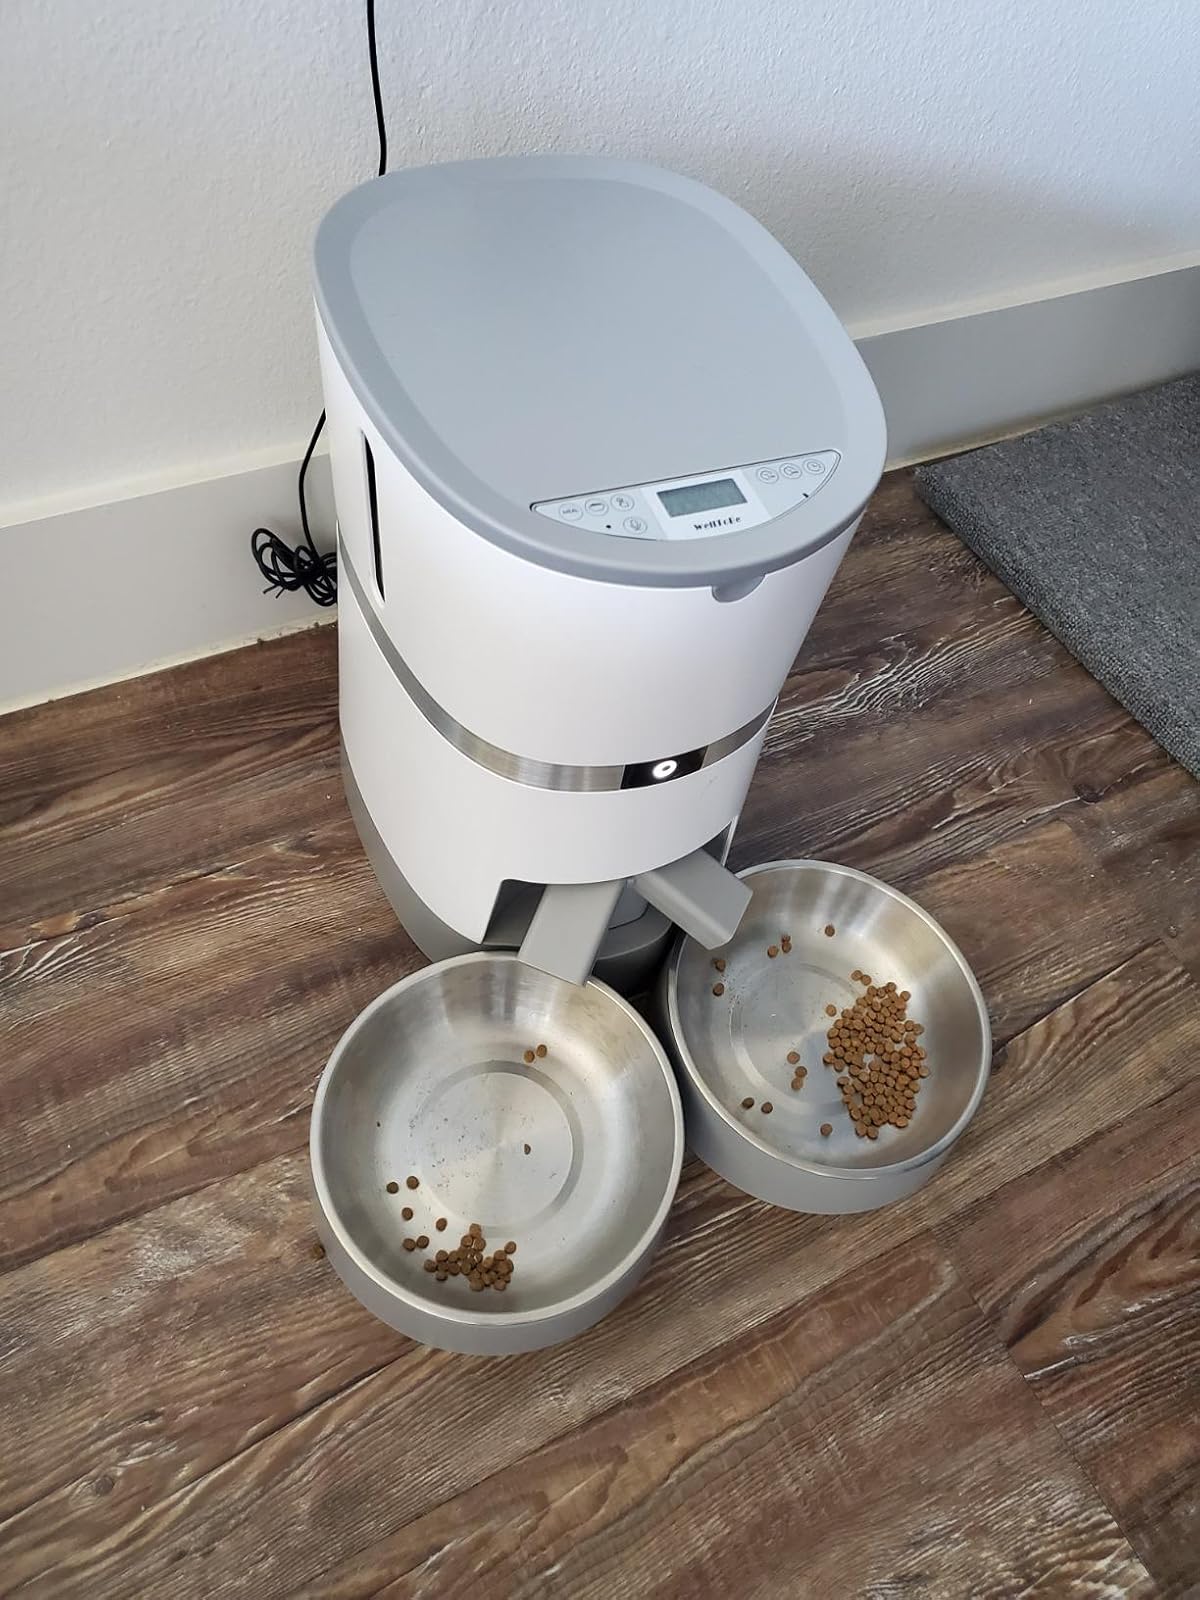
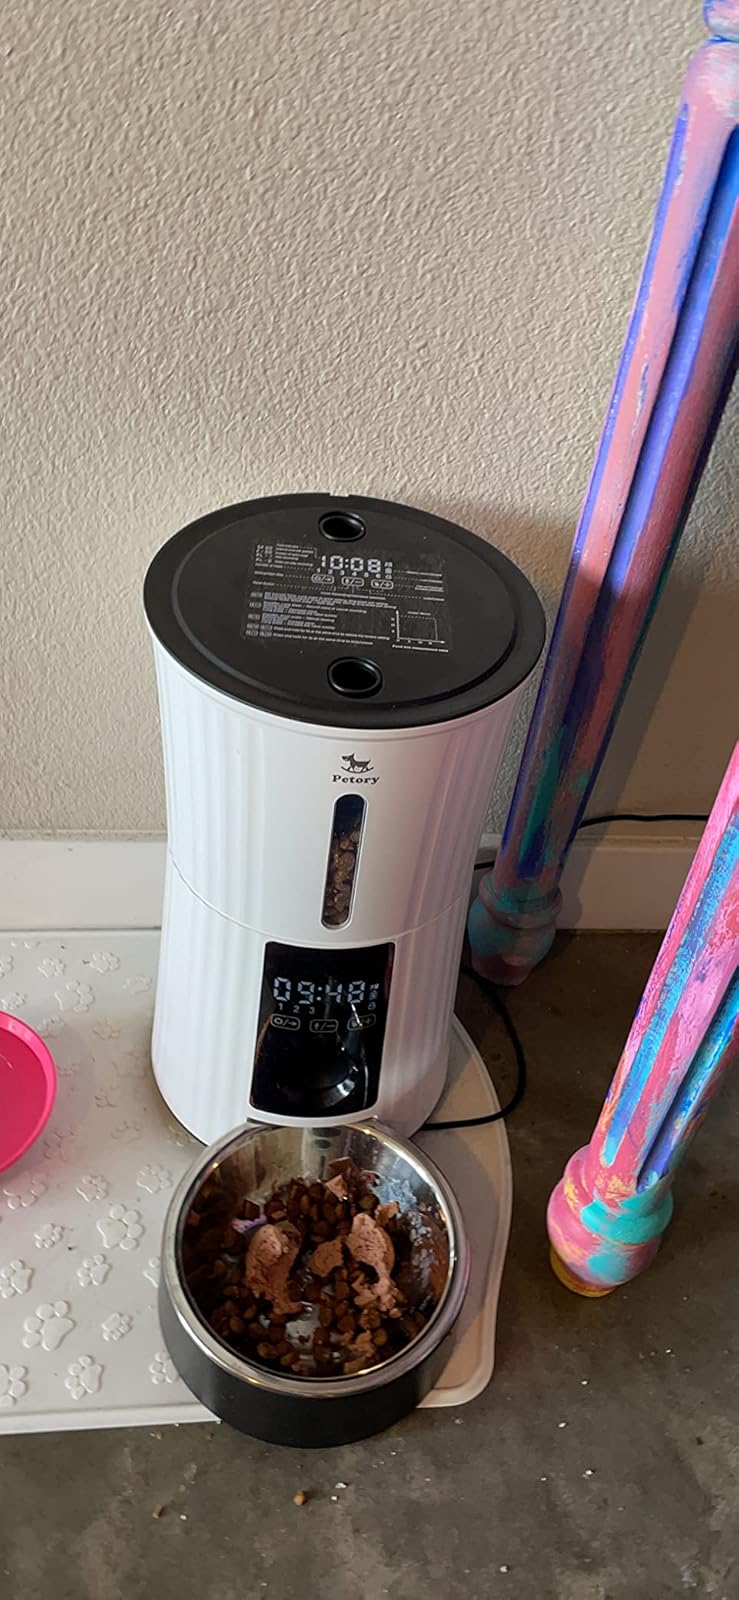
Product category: items_feeder
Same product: no